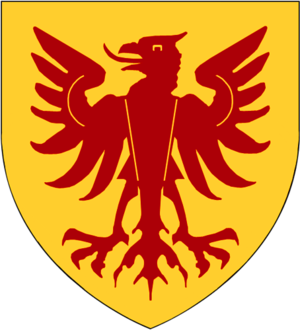
Gebhard III de Zähringen, évêque de Constance, prit le parti du pape au cours de la Querelle des investitures.
La famille des Zähringen est une dynastie de ducs dans le sud-ouest de l'Allemagne et l'ouest de la Suisse du XIᵉ au début du XIIIᵉ siècle, issue de la première branche de la maison d'Autriche. De nos jours ils sont notamment restés connus pour avoir fondé plusieurs villes modernes, telles que Rheinfelden, Fribourg et Berne. Le dernier descendant de la branche aînée, portant le nom des Zähringen, mourut en 1218. Une branche cadette régna jusqu'en 1918 sur le pays de Bade.
Villingen-Schwenningen est une ville située en Allemagne dans le sud-ouest du Land du Bade-Wurtemberg. Avec près de 81 000 habitants, la commune est la plus grande de l'arrondissement de Forêt-Noire-Baar.
La bataille d'Ulrichen a opposé Bertold V de Zähringen et les Valaisans en 1211 près d'Ulrichen sur le territoire de la commune suisse d'Obergoms.